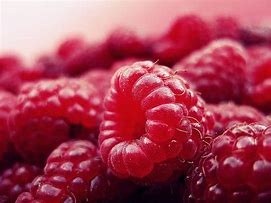
Label: raspberry